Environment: real
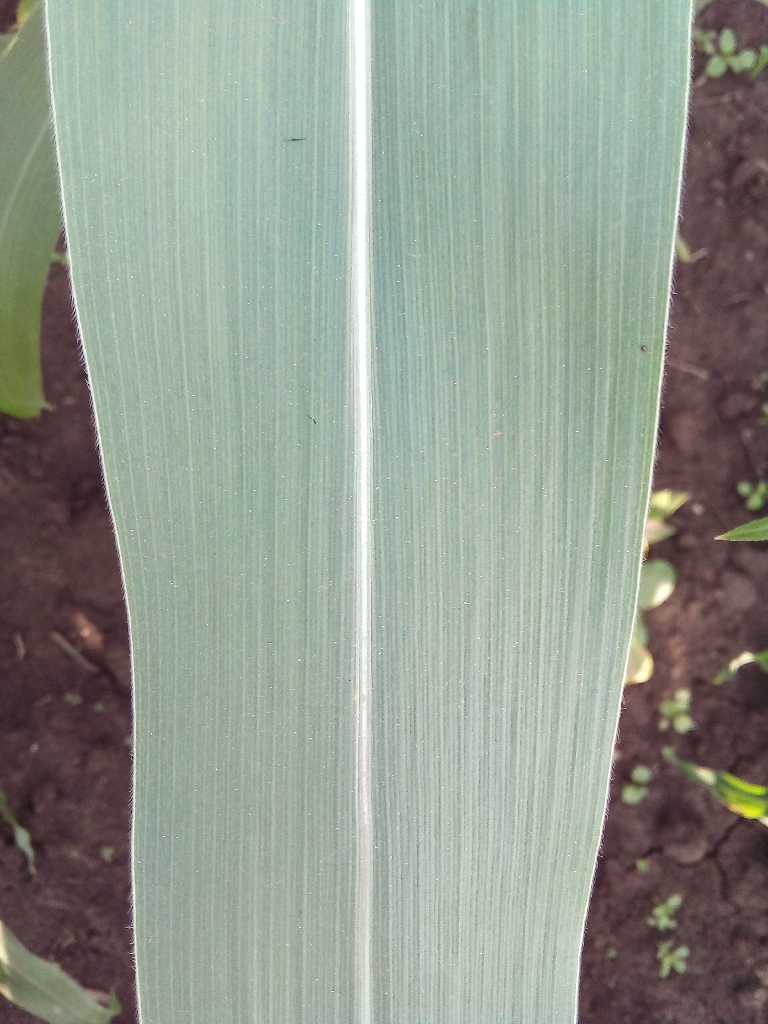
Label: healthy